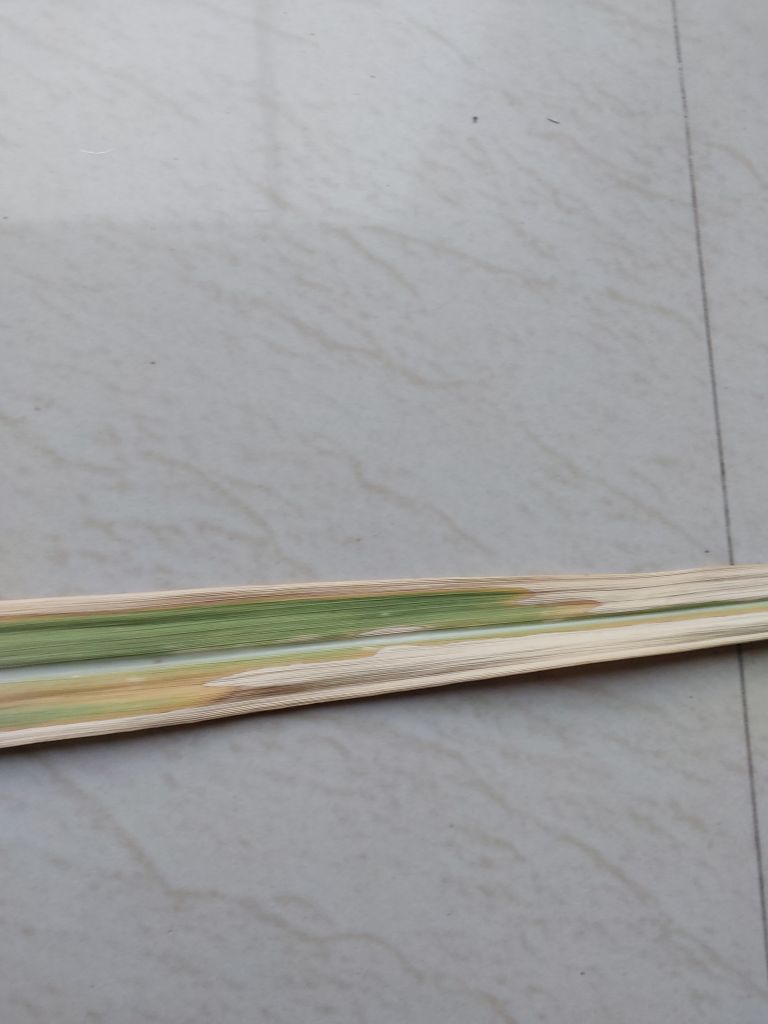
Label: Banded Chlorosis